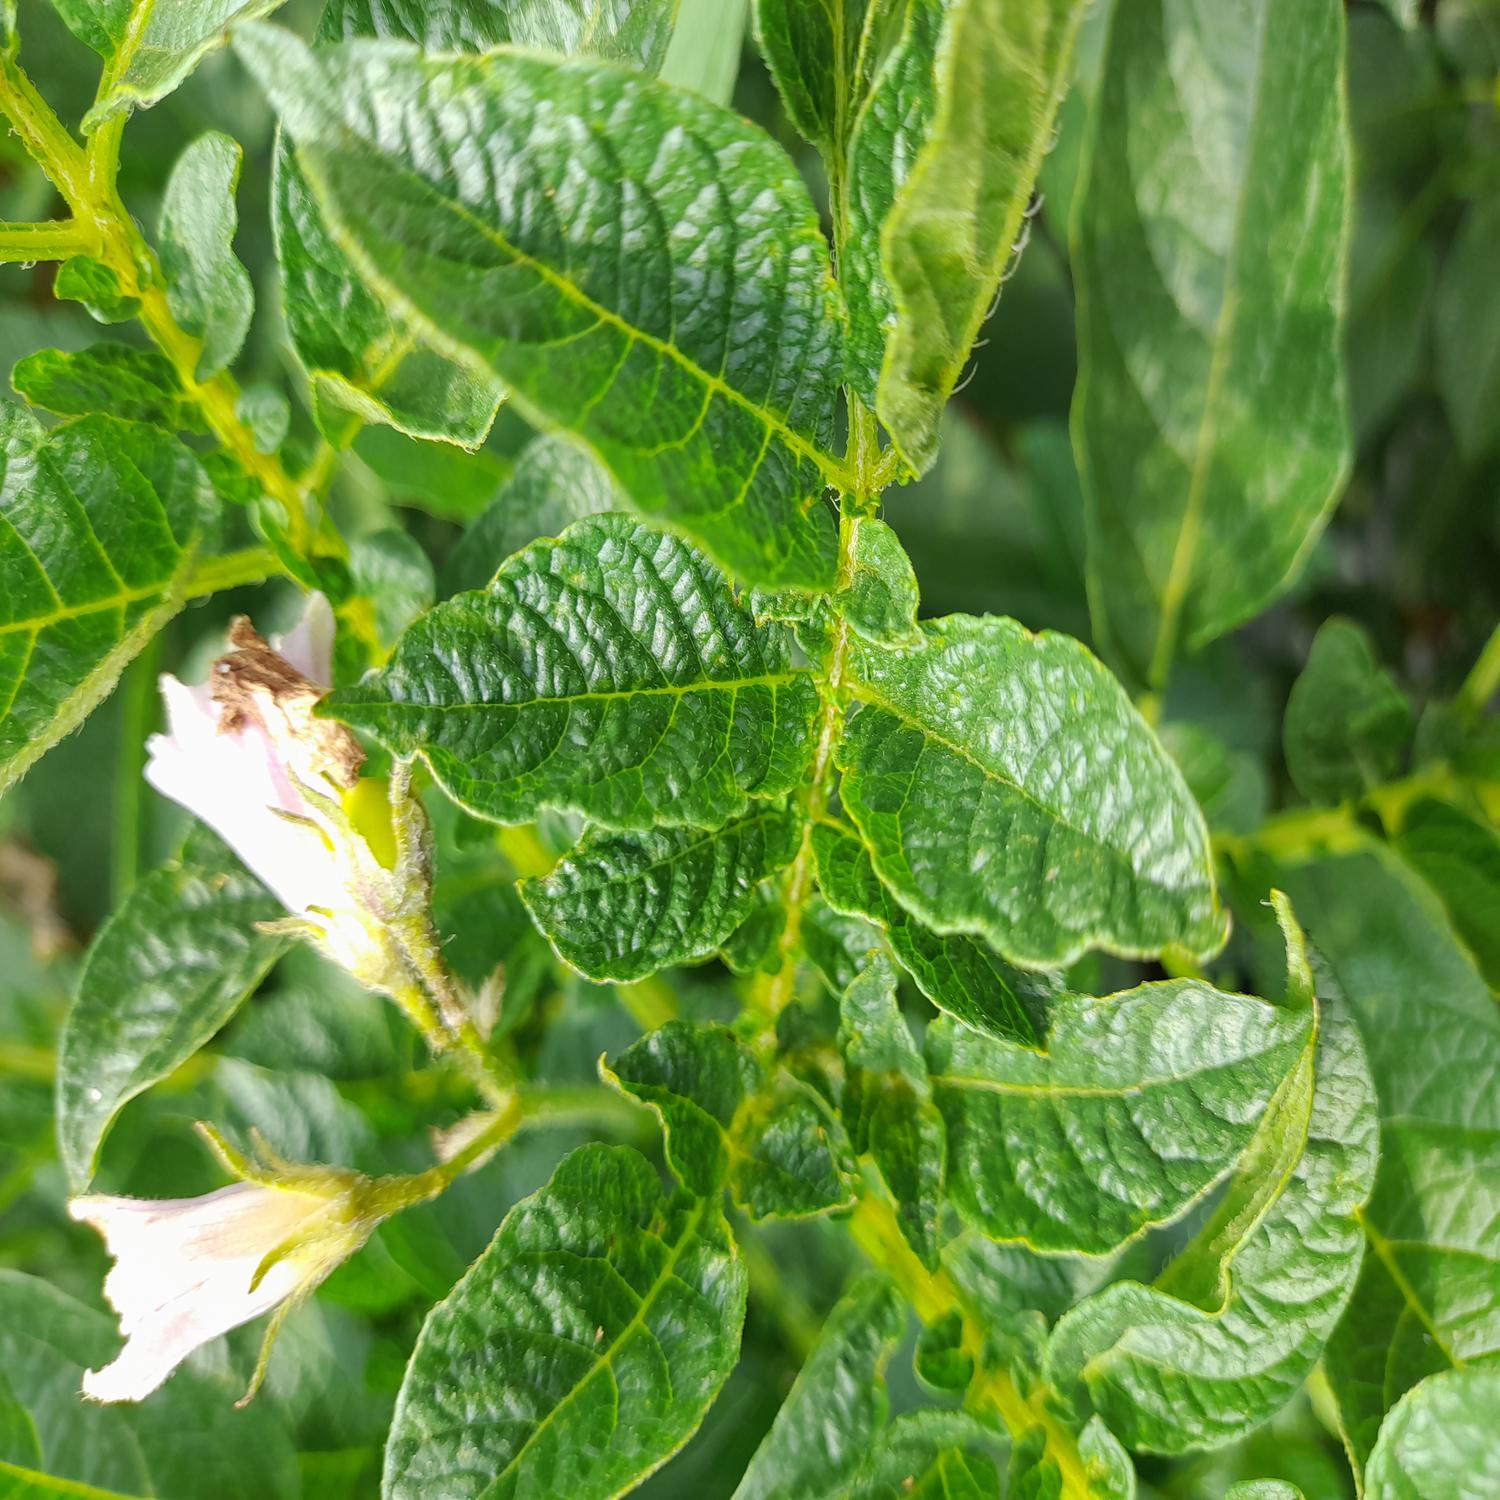
Label: Virus